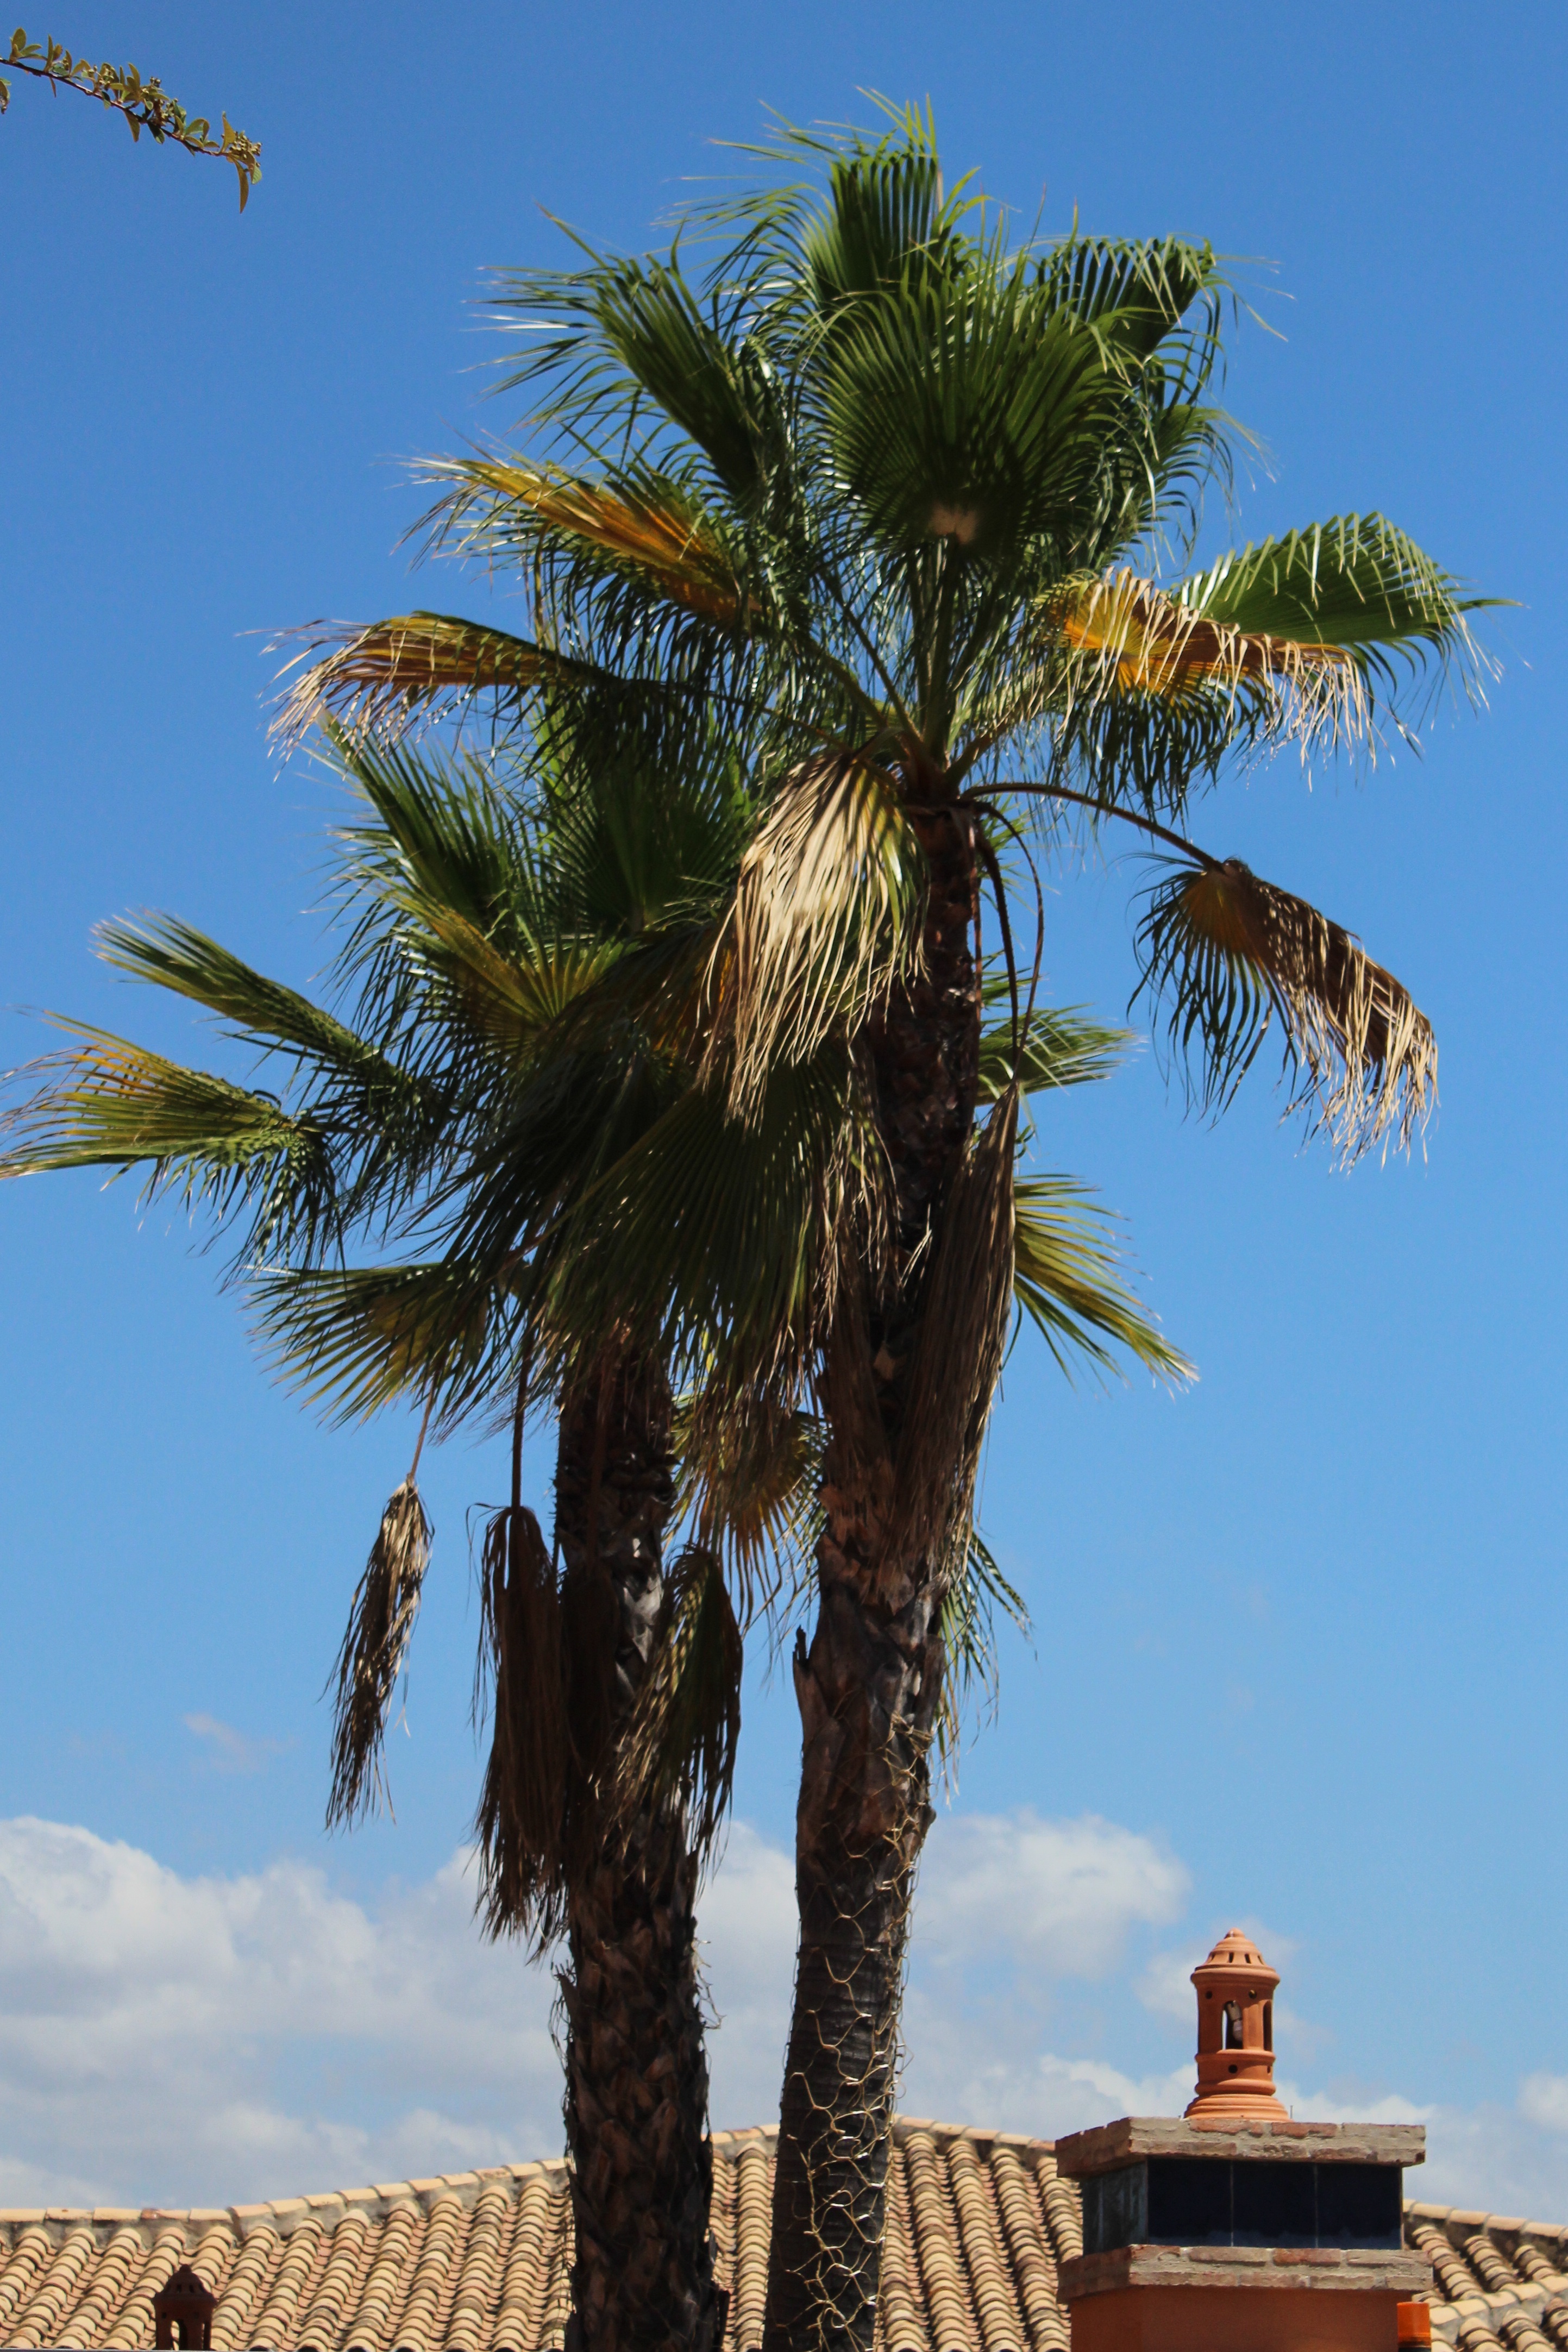
beach, sea, coast, tree, water, nature, ocean, people, plant, sky, palm tree, shore, flower, city, summer, vacation, tourist, travel, transportation, mediterranean, palm, produce, scenic, tropical, scenery, holiday, island, landmark, blue, marina, port, tourism, lifestyle, spain, de, playa, mallorca, spanish, tropics, majorca, flowering plant, balearic, date palm, woody plant, land plant, arecales, palm family, borassus flabellifer